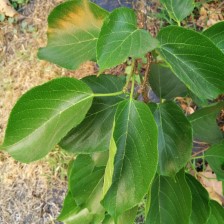
Variety: TaiwanMeacho